Isuzu Forward

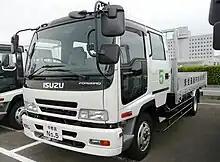
Fourth Generation Forward with flatbed

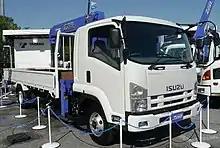
Fifth Generation Forward with Tadano Crane

The third generation Forward was launched in June 1985, with a cab design based on that of the 810. It was the first truck to win the Good Design Award.